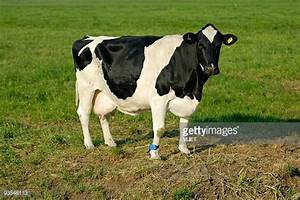
Label: cow